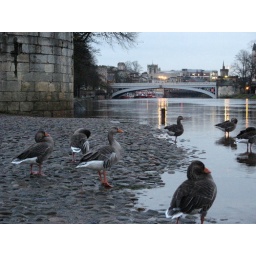
Rising water on the river Ouse in York.18 November 2009IMG_6580